Grass jelly

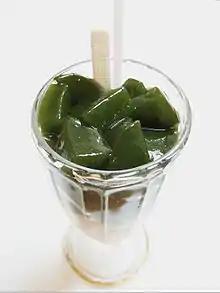
Green grass jelly

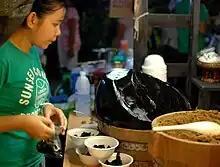
"Chaokuai" sold on the Sunday Walking Street market in Chiang Mai, Thailand

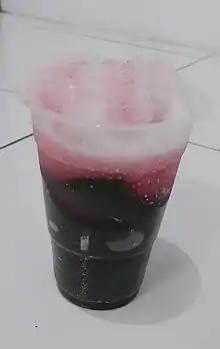
Es Cincau, Indonesian beverage made from Platostoma palustre plant

Grass jelly is known as in Indonesian, which is derived from the Amoy Hokkien word. It is also known as , , , or in Javanese, in Sundanese, and in Bali. Black jelly is manufactured as an instant powder, like other instant jellies or agar. This form is easier to use. It is made from the leaves of "Platostoma palustre" ("Mesona palustris").